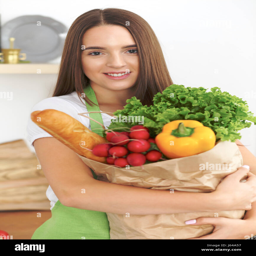
young caucasian woman in a green apron is holding paper bag full of vegetables and fruits while smiling in kitchen